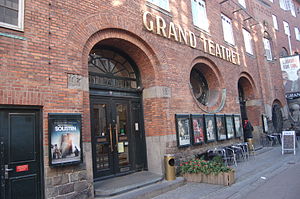
Grand Teatret
Grand Teatret er en dansk biograf, der er beliggende i Mikkel Bryggers Gade i Indre By, København.